Zeus

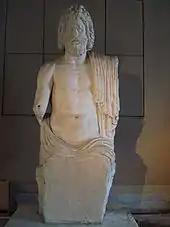
Colossal seated Marnas from Gaza portrayed in the style of Zeus. Roman period Marnas was the chief divinity of Gaza (Istanbul Archaeology Museum).

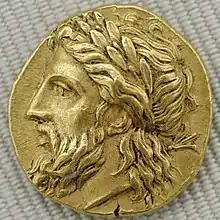
Laurel-wreathed head of Zeus on a gold stater, Lampsacus, c 360–340 BC (Cabinet des Médailles).

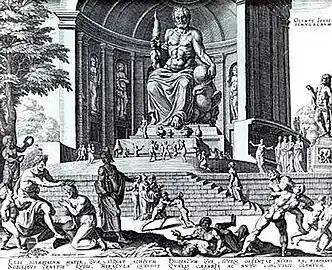
A statue of Zeus in a drawing.

The major center where all Greeks converged to pay honor to their chief god was Olympia. Their quadrennial festival featured the famous Games. There was also an altar to Zeus made not of stone, but of ash, from the accumulated remains of many centuries' worth of animals sacrificed there.